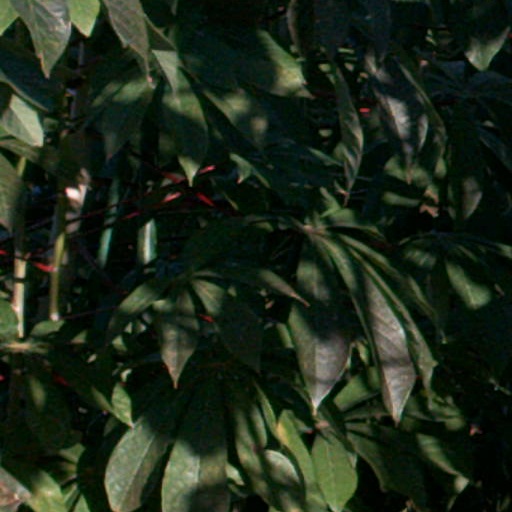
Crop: cassava